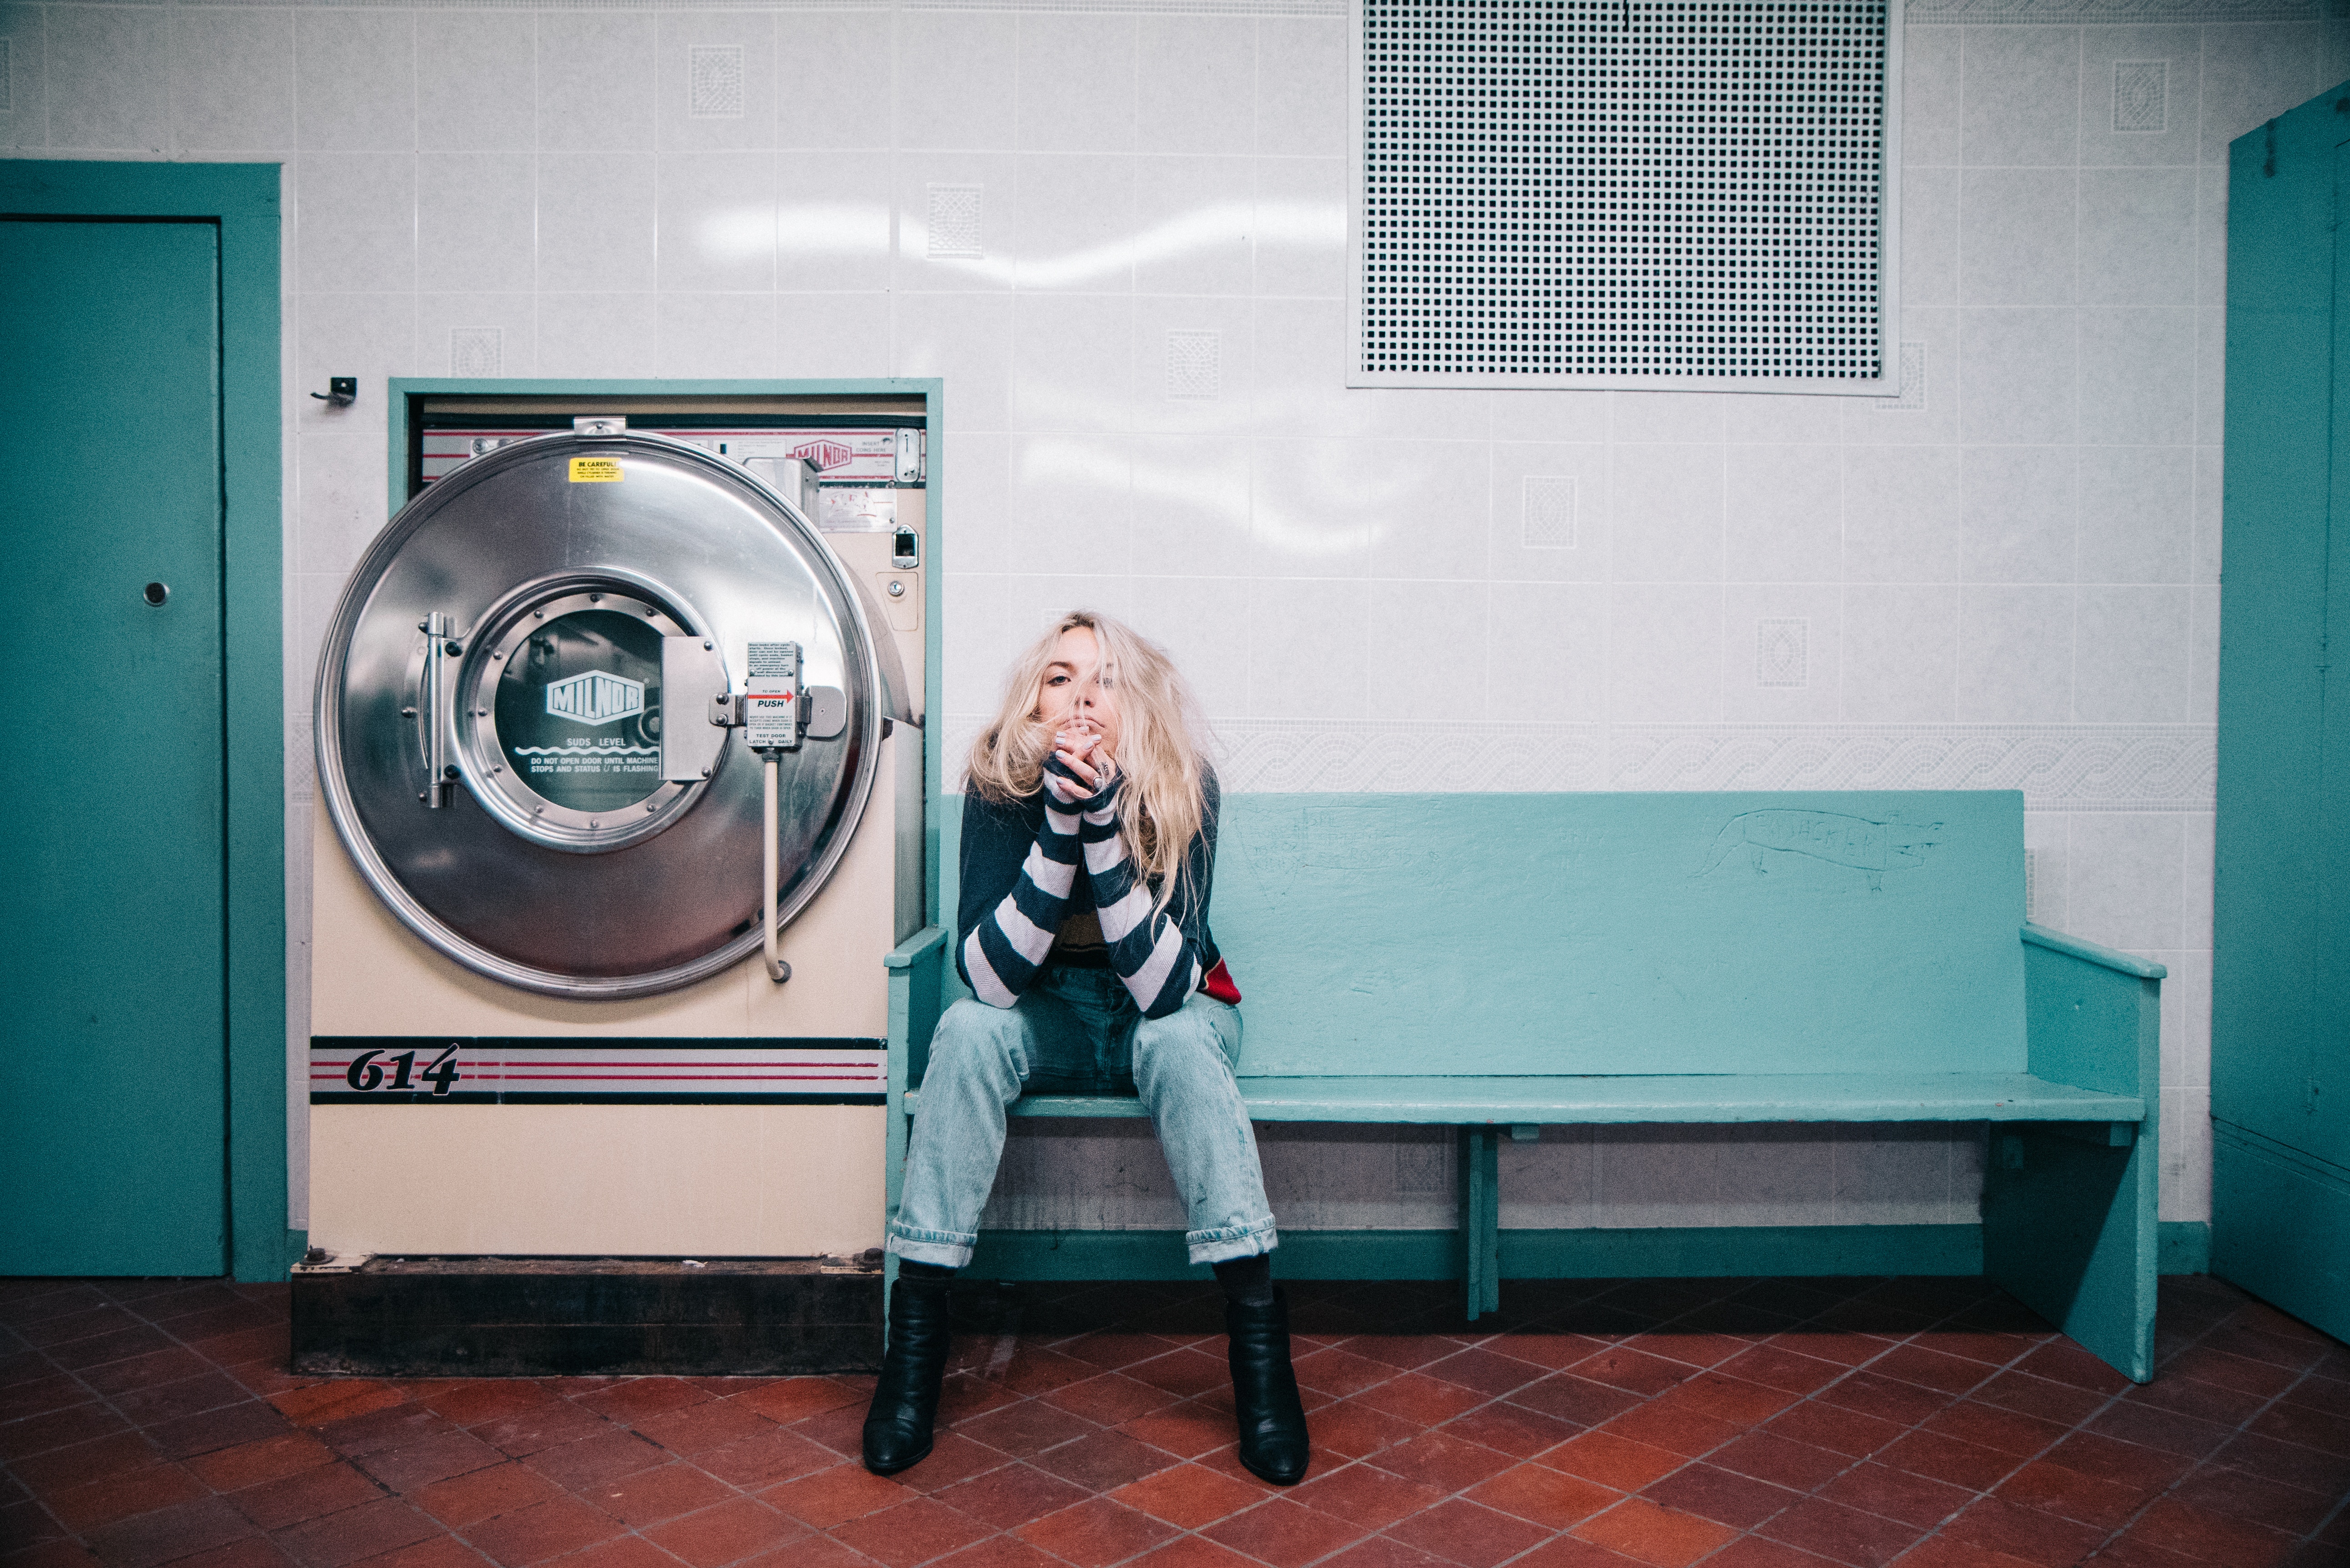
woman, female, color, sitting, blue, room, lady, blonde, interior design, tourist attraction